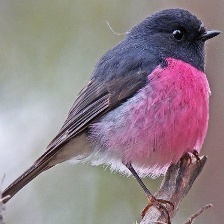
Species: PINK ROBIN
Scientific name: PETROICA RODINOGASTER
ImageNet parent category: robin